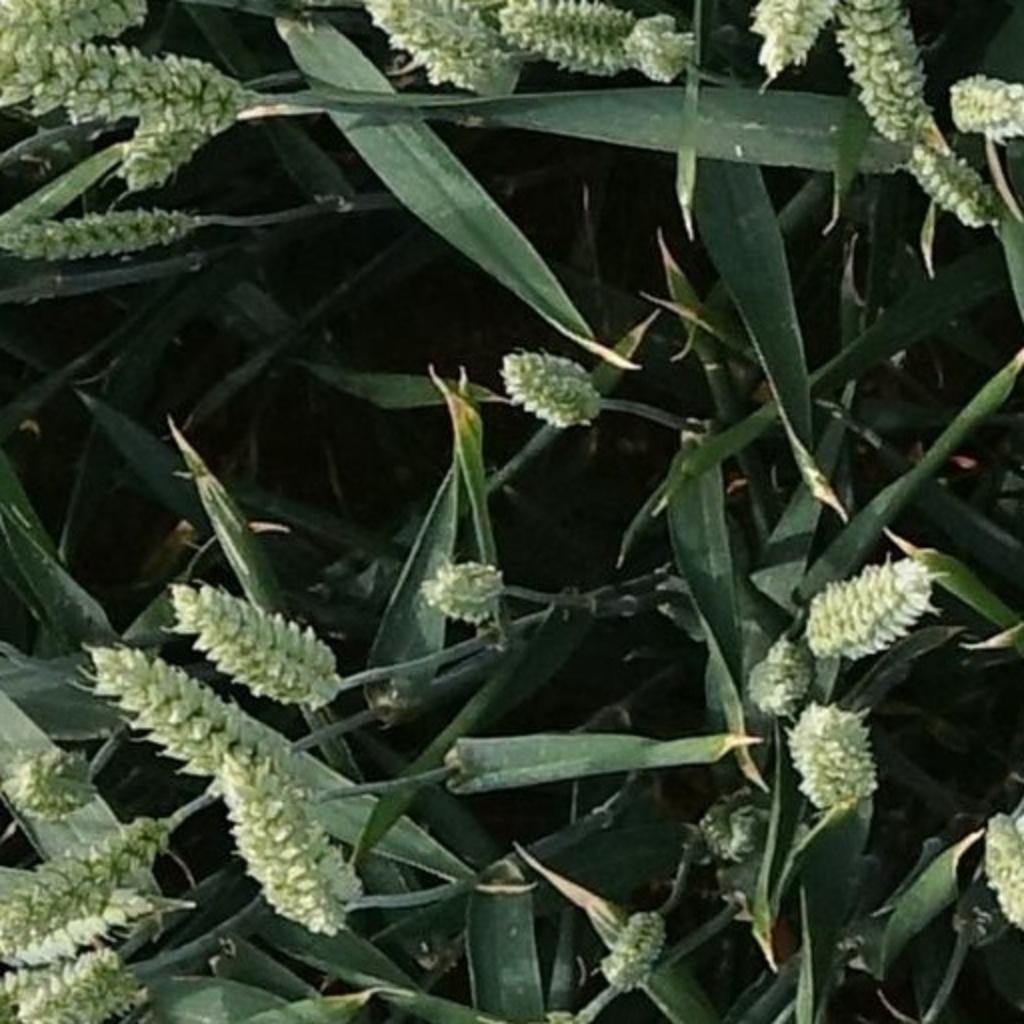
Country: France
Location: Mons
Wheat development stage: Filling